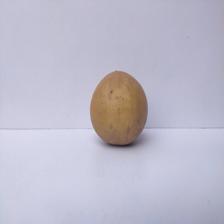
Size: Large